Tokushima Airport

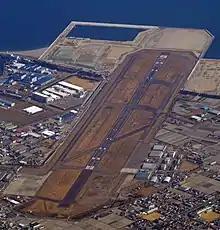
Aerial view of Tokushima Airport

Tokushima Airport opened as an Imperial Japanese Navy air base in 1941 but Japan Air Transport opened a seaplane facility in Tokushima in 1922.